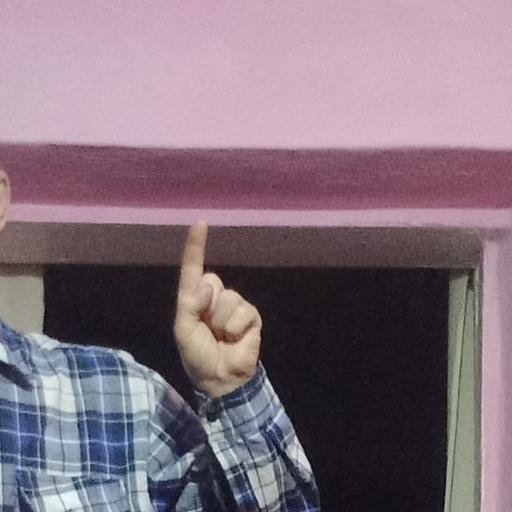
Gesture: one